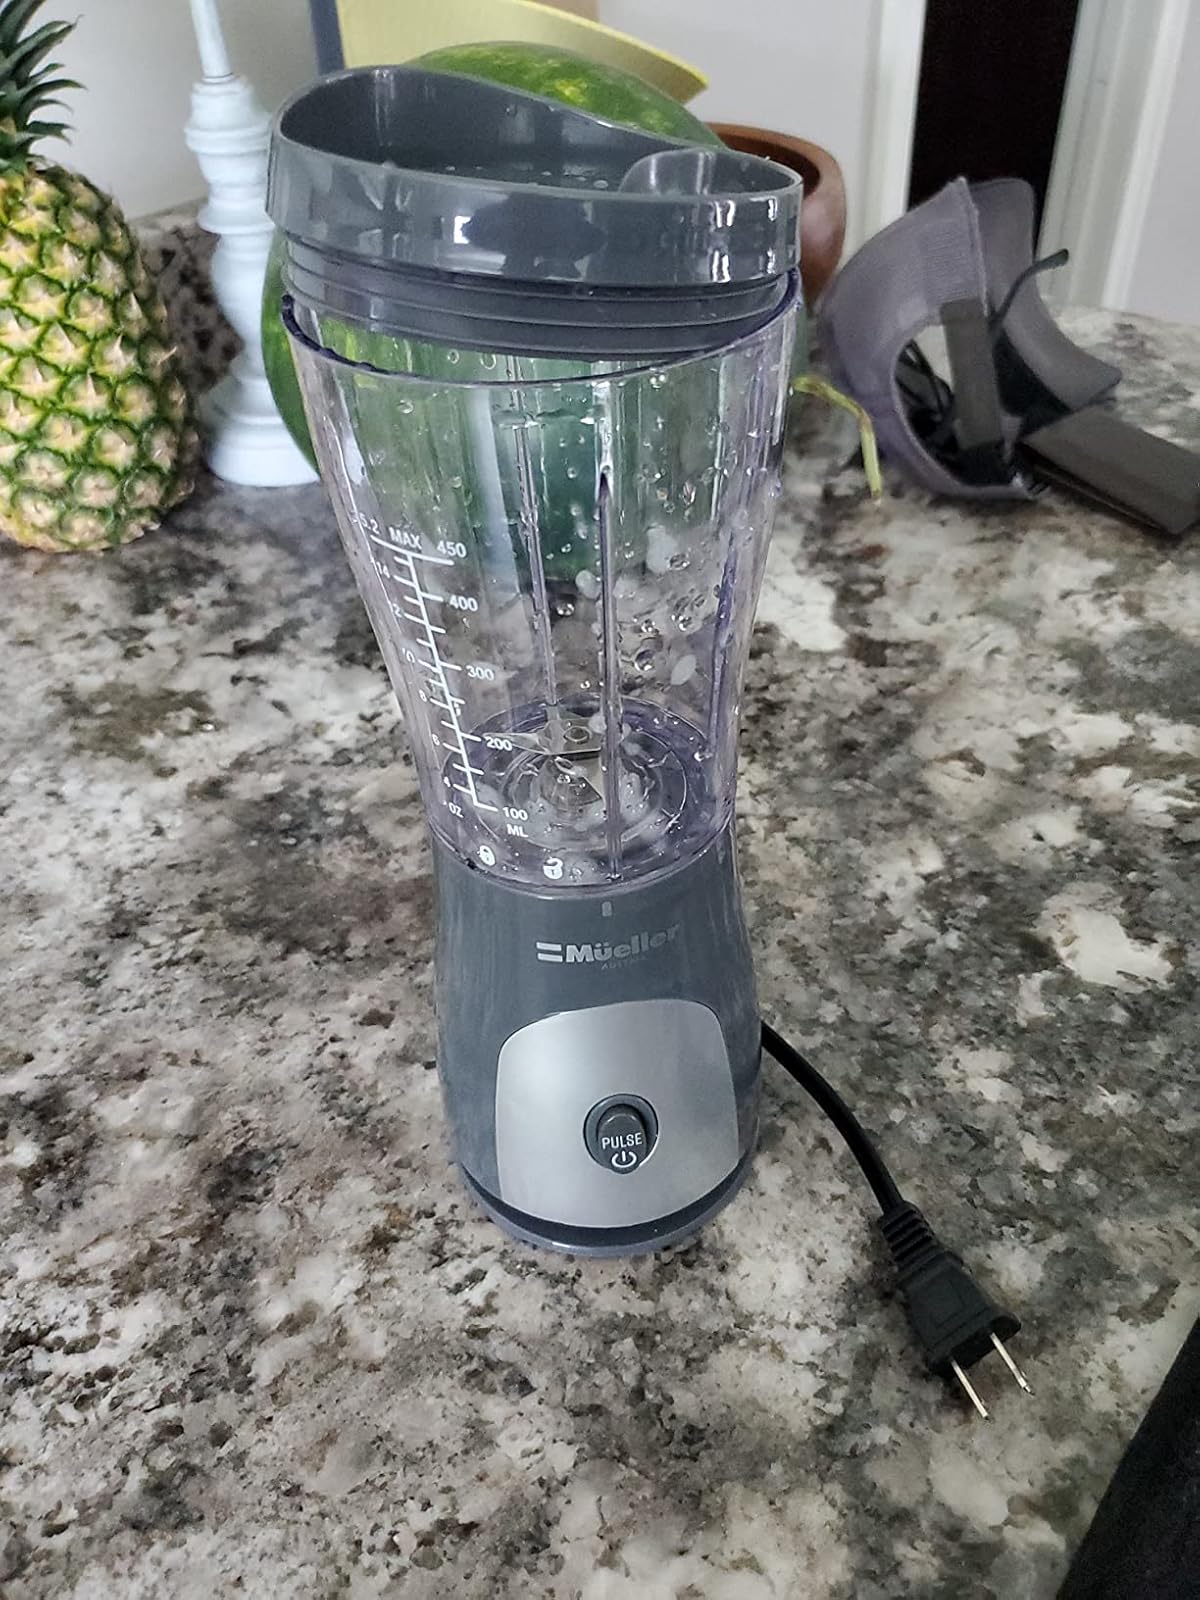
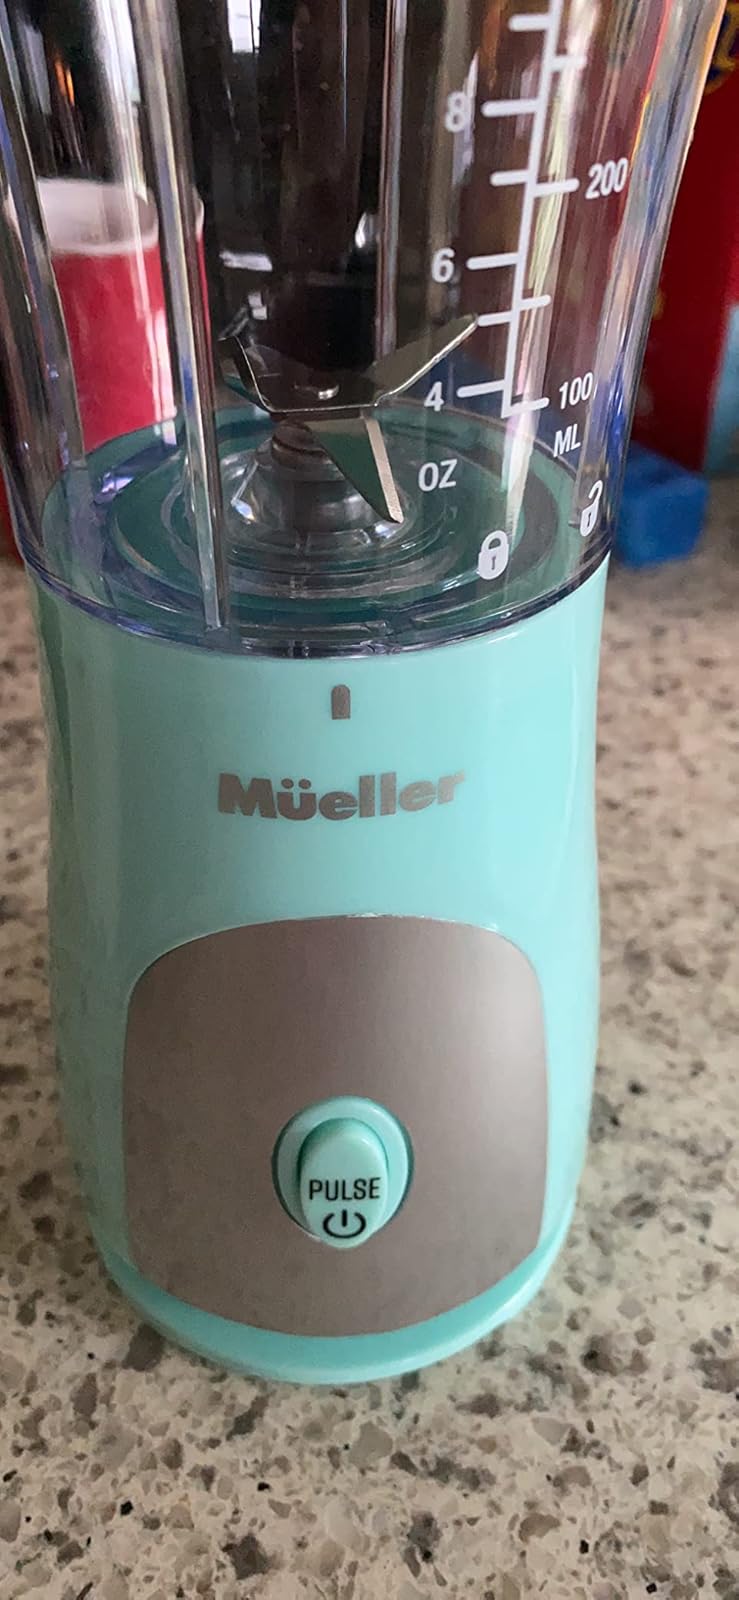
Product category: items_blender
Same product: no